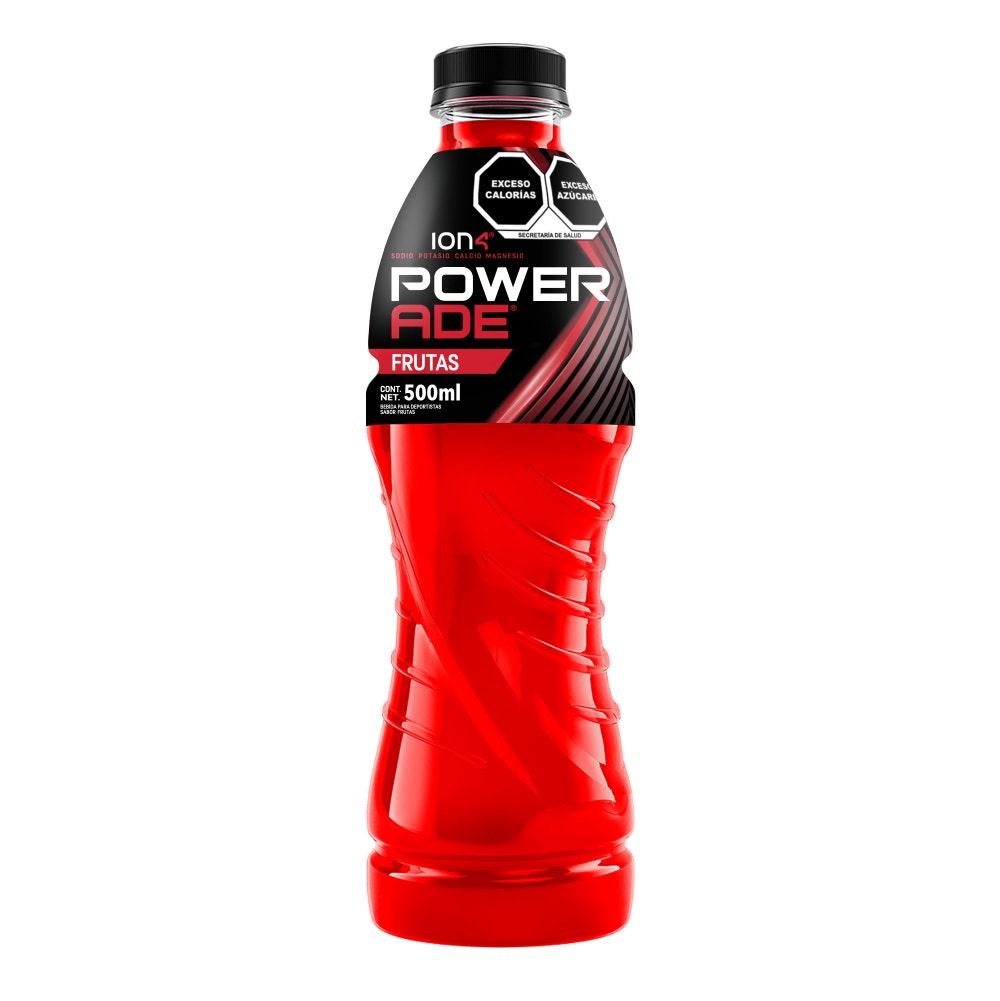
A Powerade Ion 4 fruit punch flavor in a 500-mililiters plastic bottle